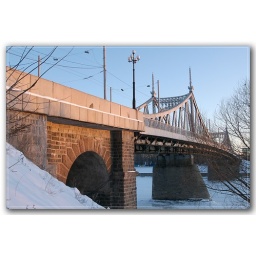
The bridge across great Russian river Volga in Tver - the city I was born